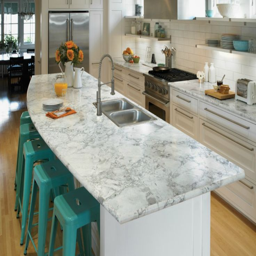
pair this light colored granite with a splash of color by adding bright colored stools .